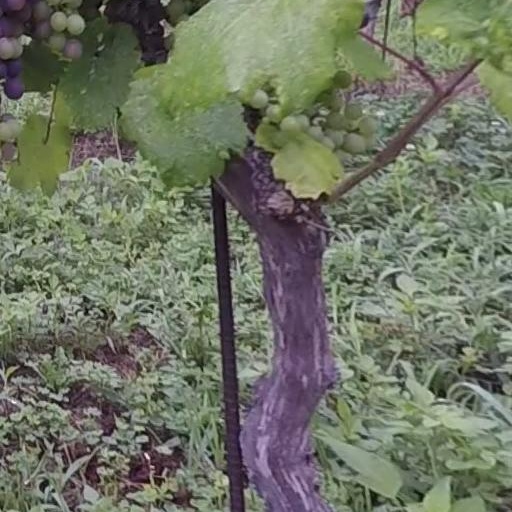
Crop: grape